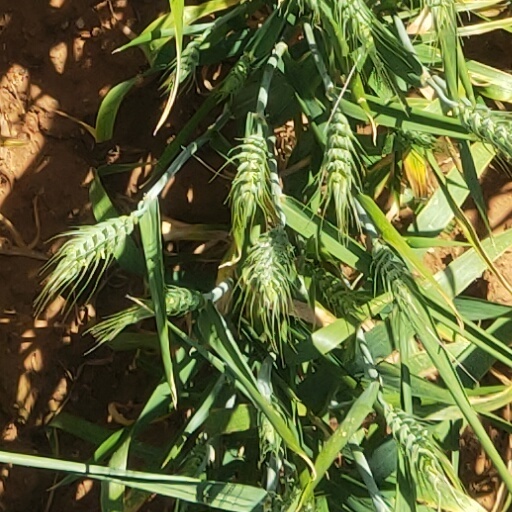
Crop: wheat